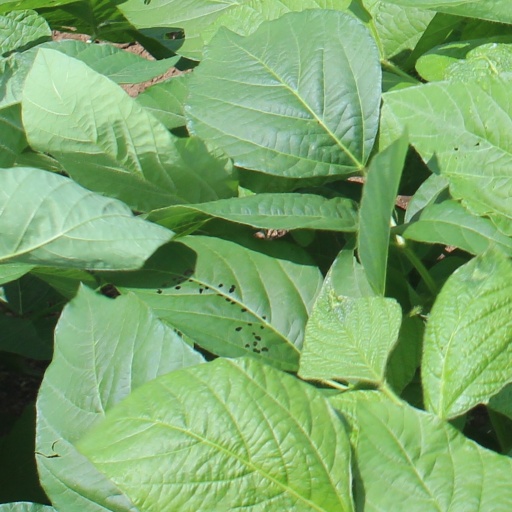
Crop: soybean